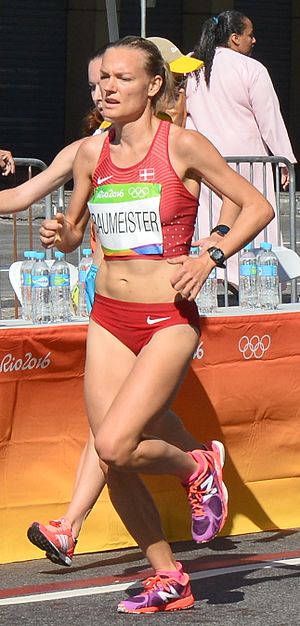
Anna Holm
Anna Holm er en dansk atlet.